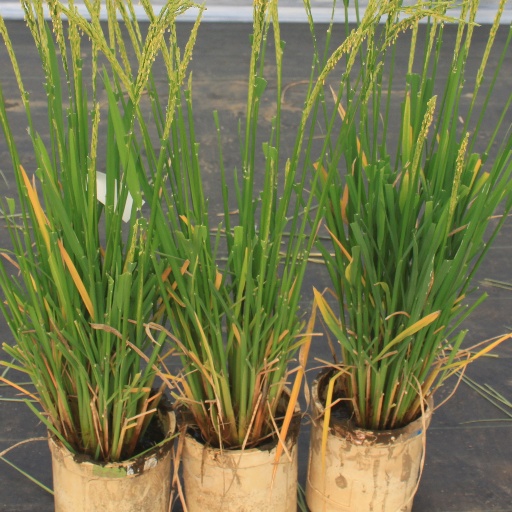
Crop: rice